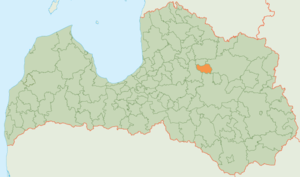
Jaunpiebalga est un novads de Lettonie, situé dans la région de Vidzeme. En 2009, sa population est de 2 721 habitants.